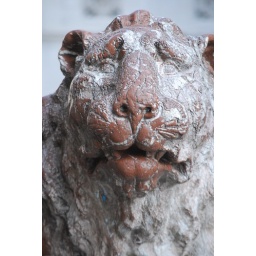
In the Piazzetti dei Leoni, two red marble lions built in 1722 stand guard.